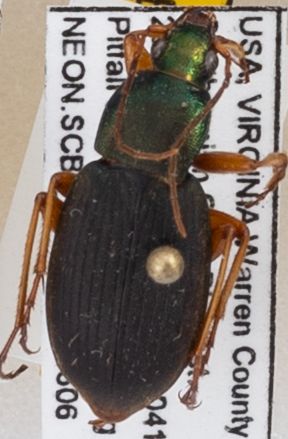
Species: Chlaenius aestivus
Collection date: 2019-06-06
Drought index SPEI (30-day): -0.048
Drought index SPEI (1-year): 2.09
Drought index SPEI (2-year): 2.09